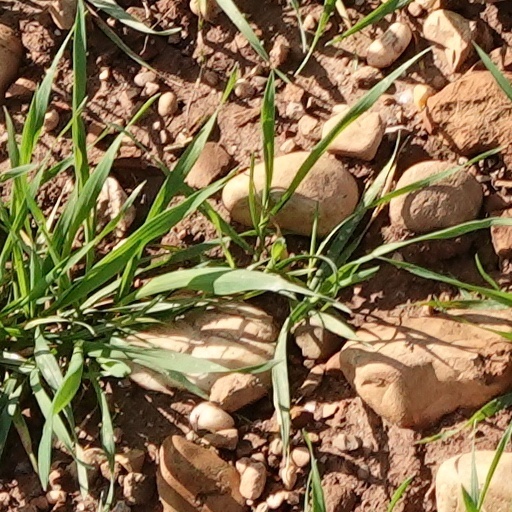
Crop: wheat